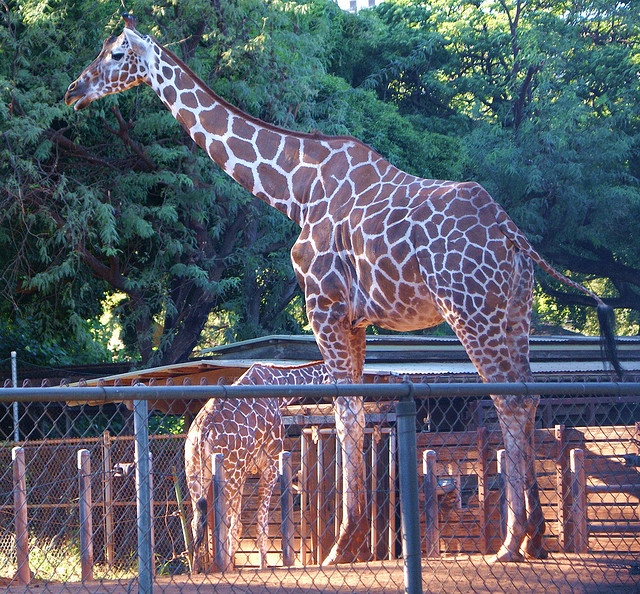
A tall giraffe standing next to a  smaller giraffe.
A giraffe nibbles contentedly on the leaves of a tree.
An adult in the baby giraffe in an enclosure grazing.
A large giraffe eats leaves from a tree while another giraffe stands  behind in an enclosure.
A giraffe and its baby tower over their zoo enclosure